Nueva Ecija

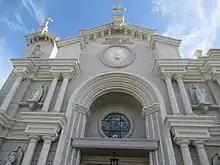
The Cabanatuan Cathedral, which supported the Philippine Revolution and became a headquarters of the First Philippine Republic in the province.

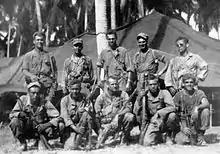
Alamo Scouts in the Raid at Cabanatuan

The "Cry of Nueva Ecija" is the 1896 revolutionary battle led by General Mariano Llanera, manned and assisted by General Manuel Tinio and Pantaleon Valmonte of Gapan, Nueva Ecija and Colonel Alipio Tecson of Cabiao, Nueva Ecija who later on became Brigadaire General. The battle was fought in Cabiao, Nueva Ecija. Alipio Tecson would eventually become "Gobernadorcillo" of Cabiao, Nueva Ecija.